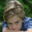
Label: boy